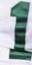
Number: 1